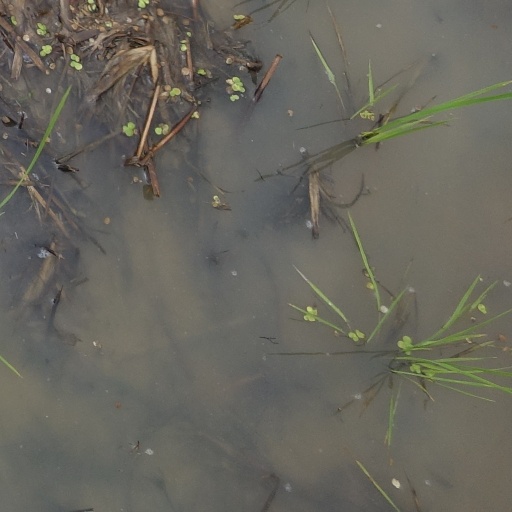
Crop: rice